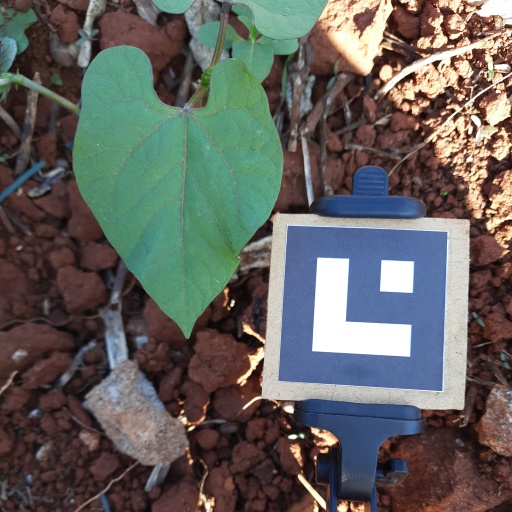
Observations: wavy surface, no eating holes, under shade